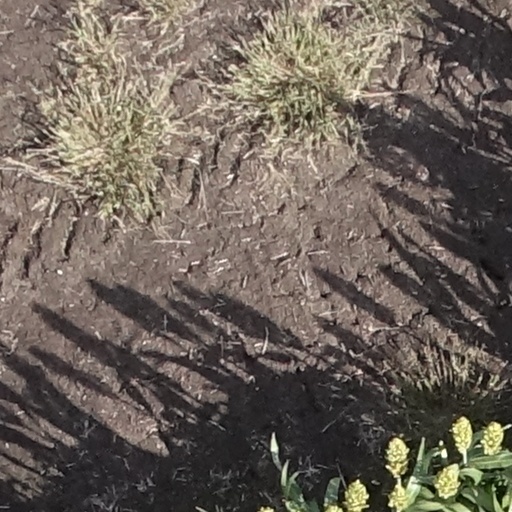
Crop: sorghum